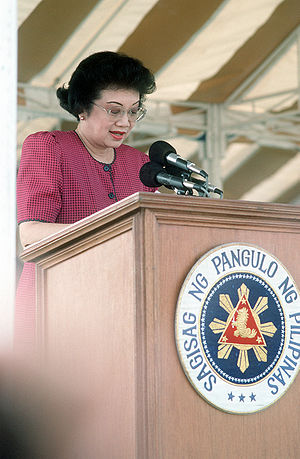
Corazon Aquino
Corazon Aquino
Maria Corazon Sumulong Cojuangco Aquino var en filippinsk politiker, der var landets præsident fra 1986 til 1992. Aquino var gift med den populære oppositionspolitiker Benigno Aquino, og da han blev snigmyrdet i Manilas lufthavn på vej hjem fra eksil den 21. august 1983, fulgte Corazon Aquino i hans fodspor.